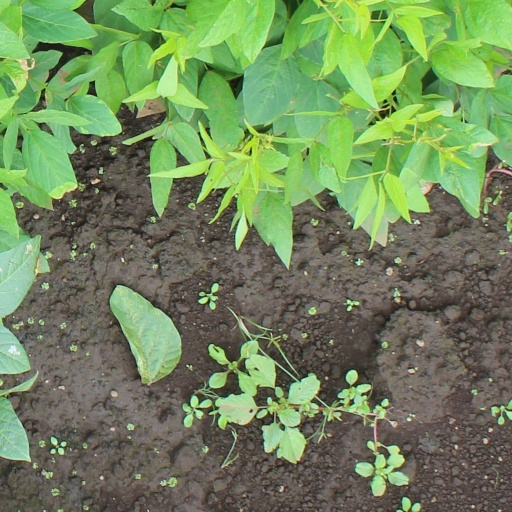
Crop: soybean